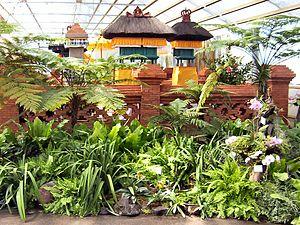
Les Jardins du monde à Berlin-Marzahn constituent un espace vert à l'est de la ville de Berlin.